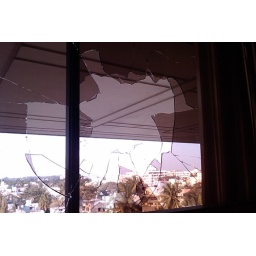
Broken window in the office